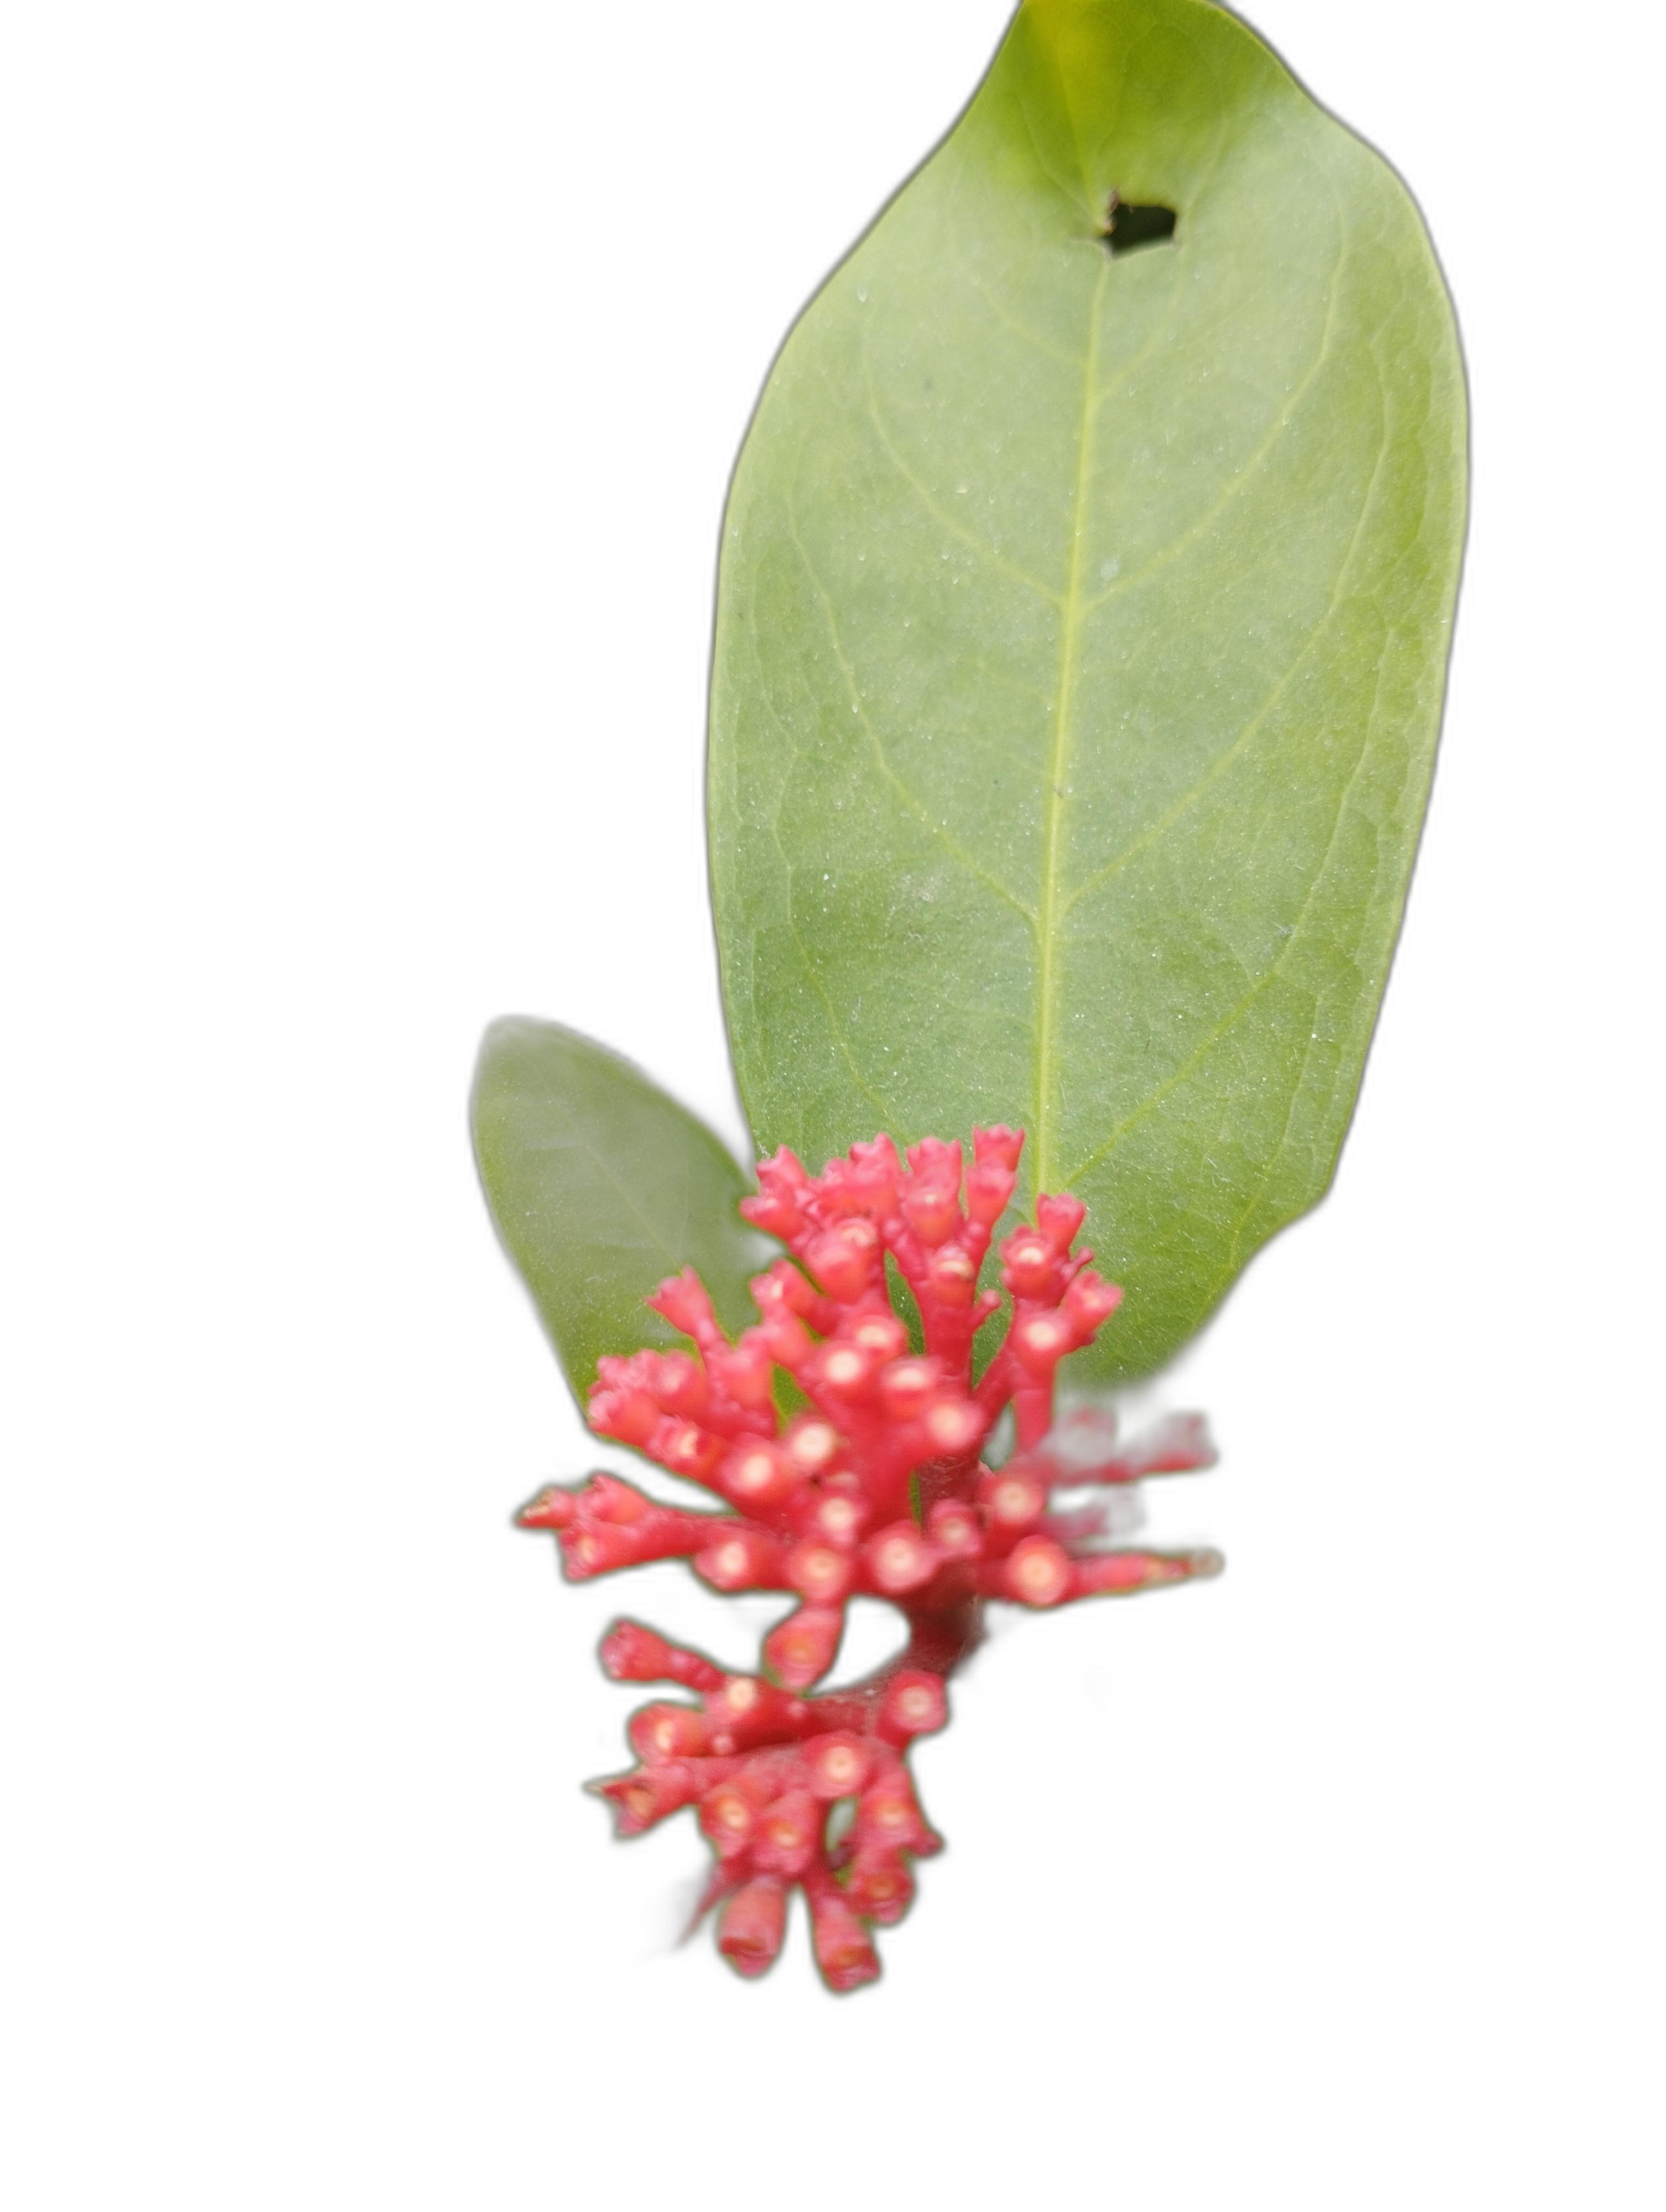
Label: Jungle geranium